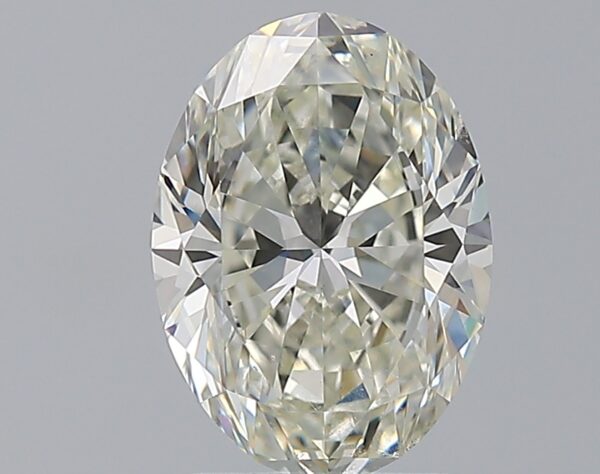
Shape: oval
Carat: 2.2
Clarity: VS2
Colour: K
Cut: EX
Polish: EX
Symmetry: EX
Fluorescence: F
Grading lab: GIA
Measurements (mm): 9.98 x 7.22 x 4.57